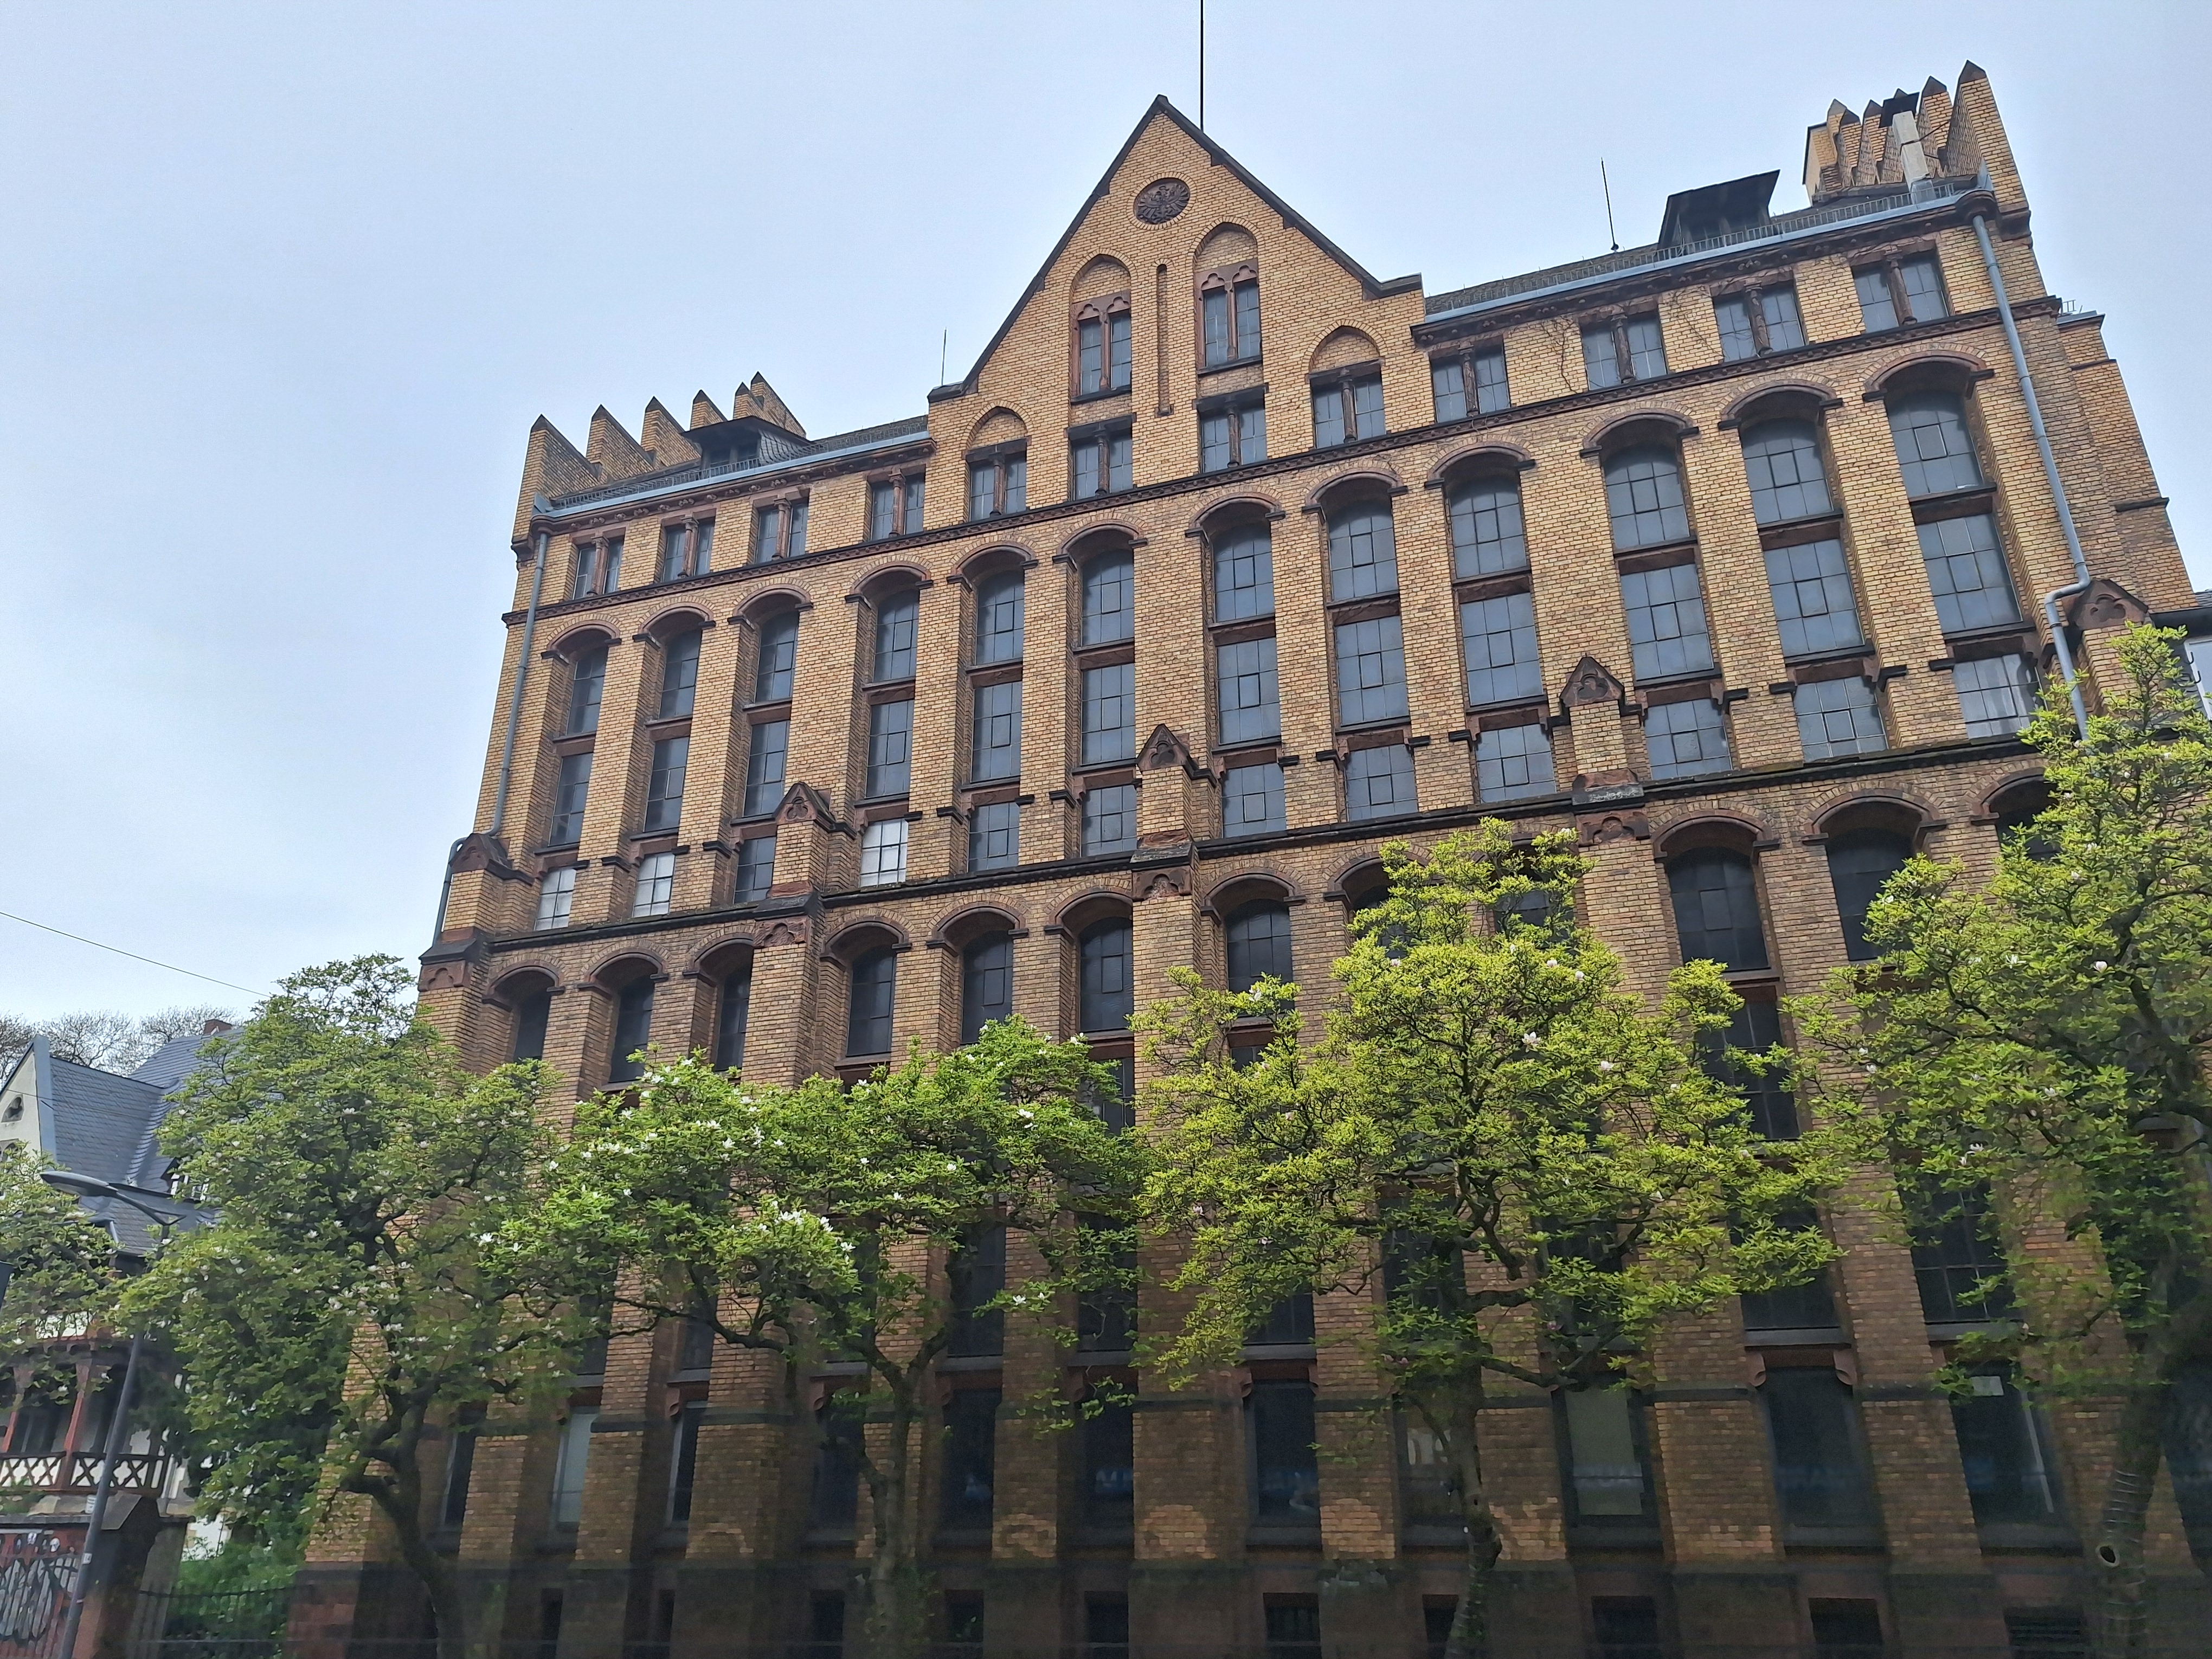
Building: Universitätsstraße 25